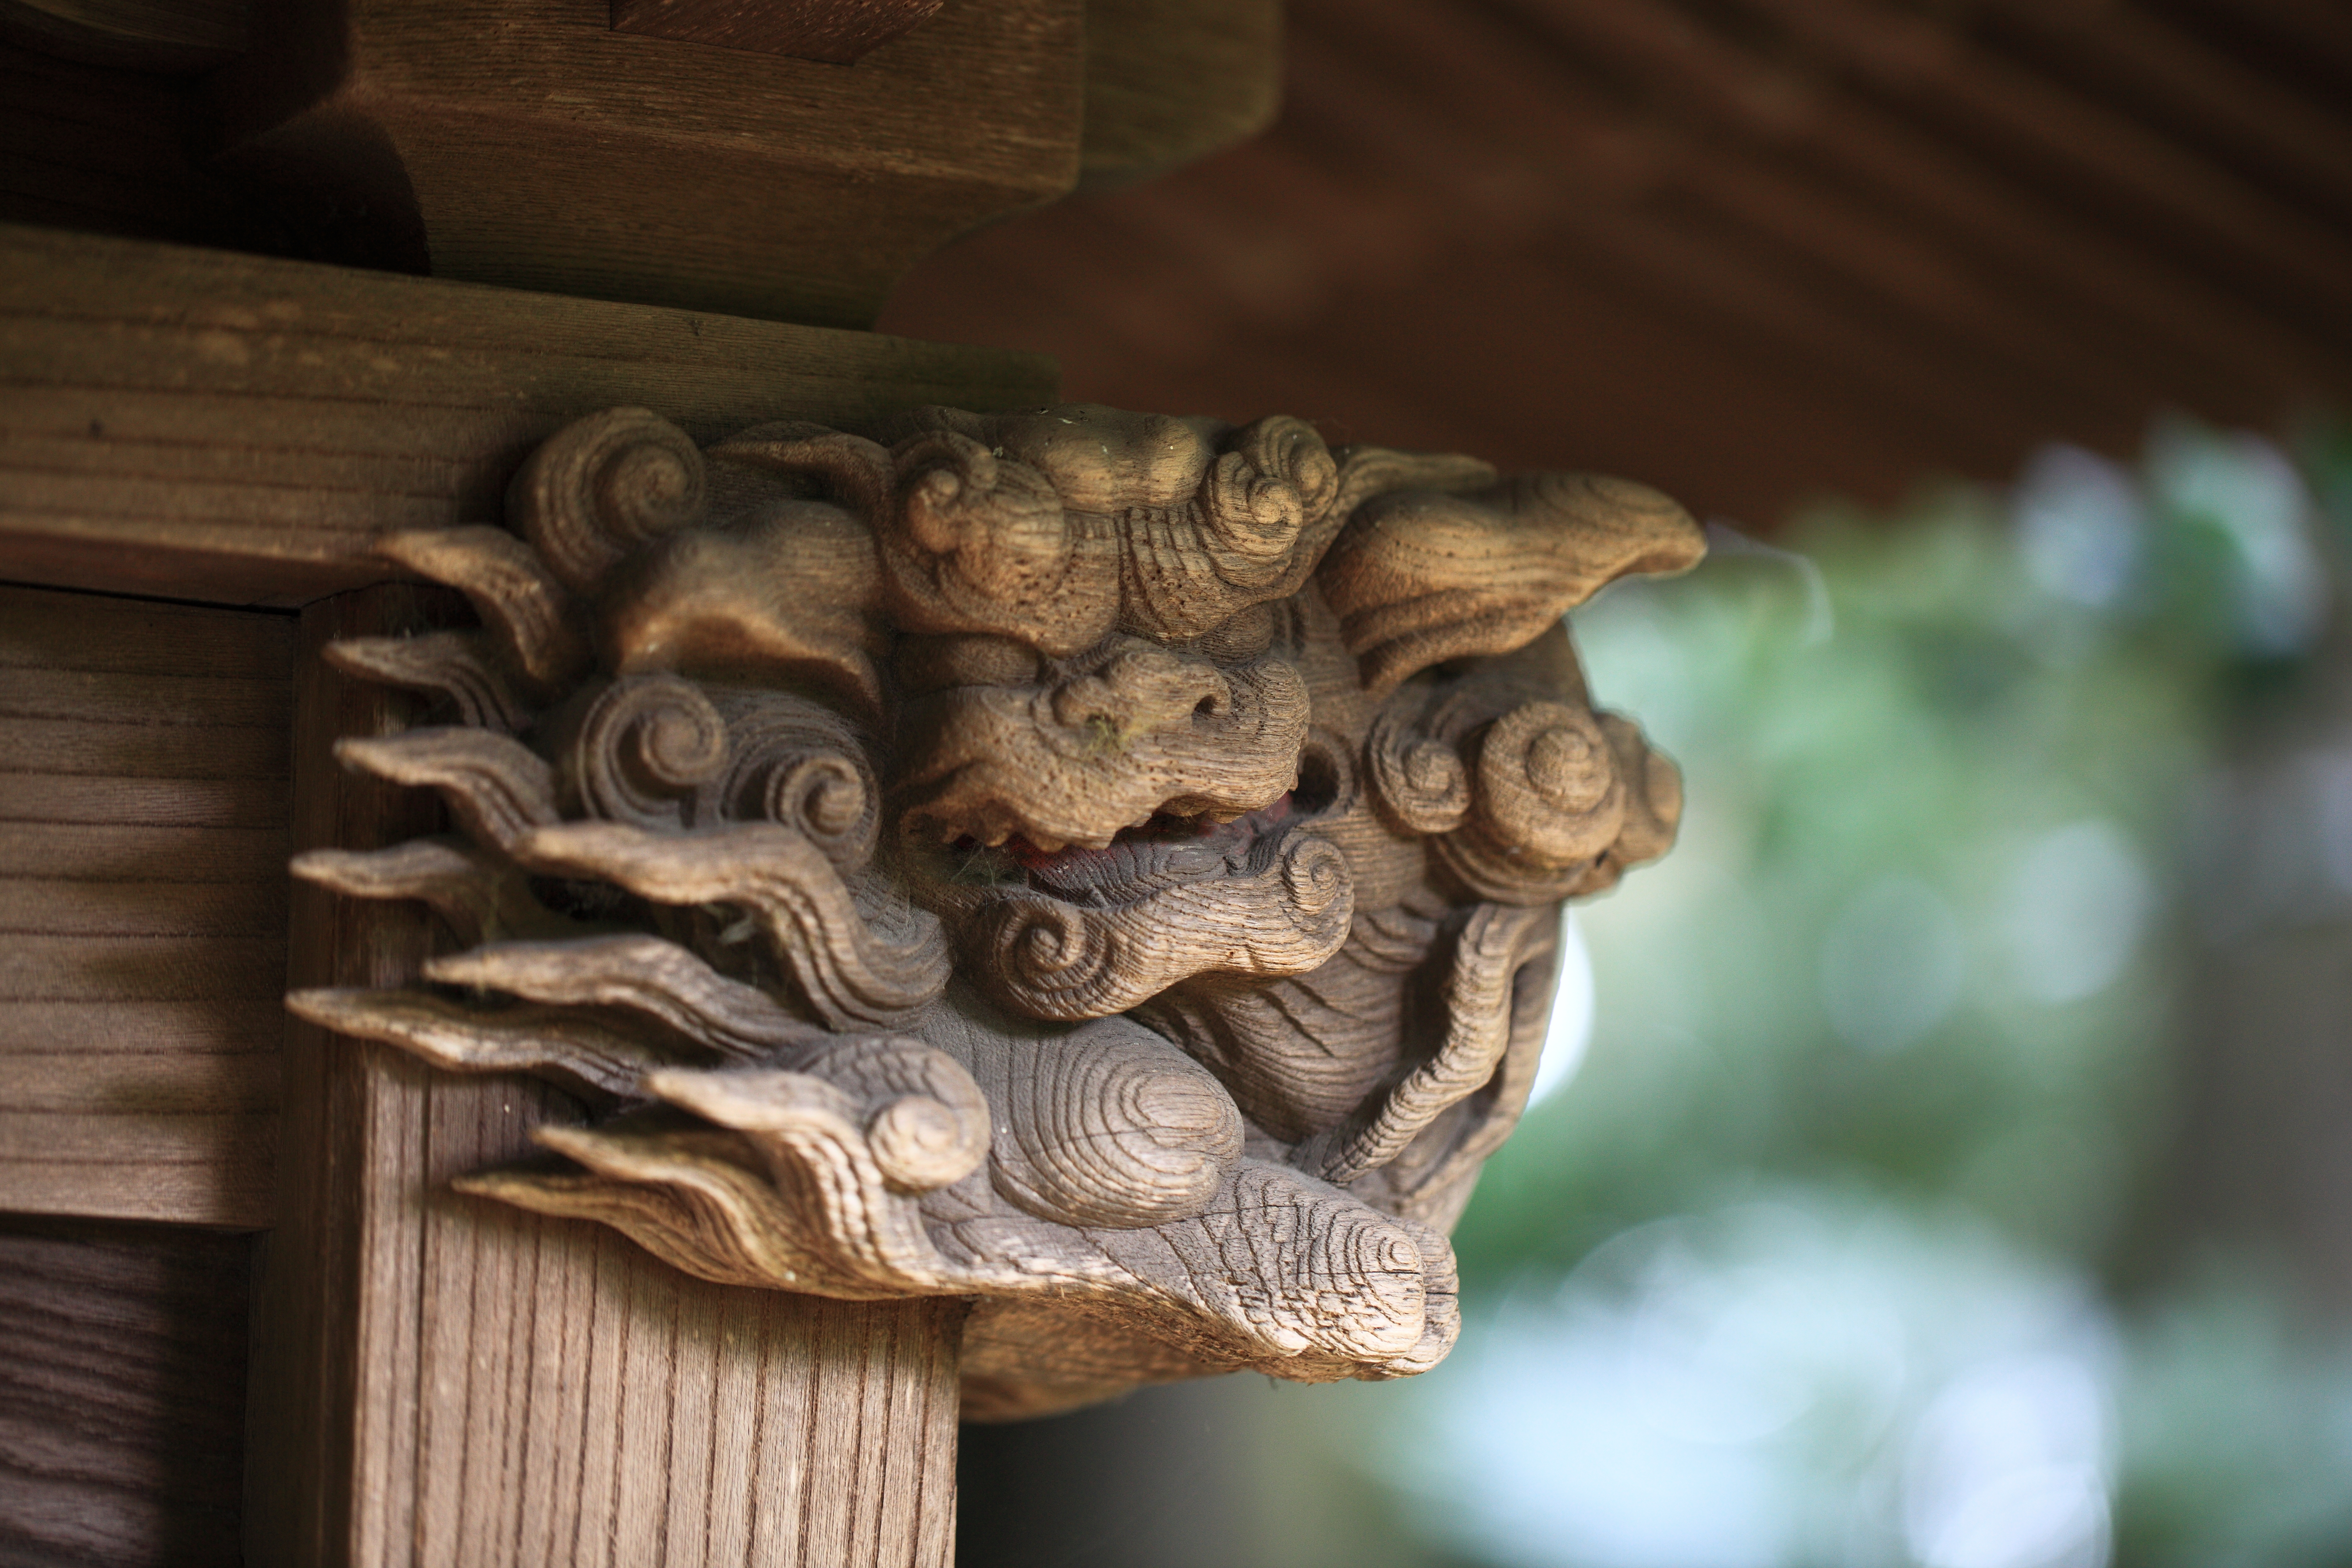
tree, wood, leaf, statue, high, ancient, gargoyle, sculpture, art, cool image, 5d, hires, carving, markii, hi, res, resolution, chiba, noda, takanashi, kamihanawa